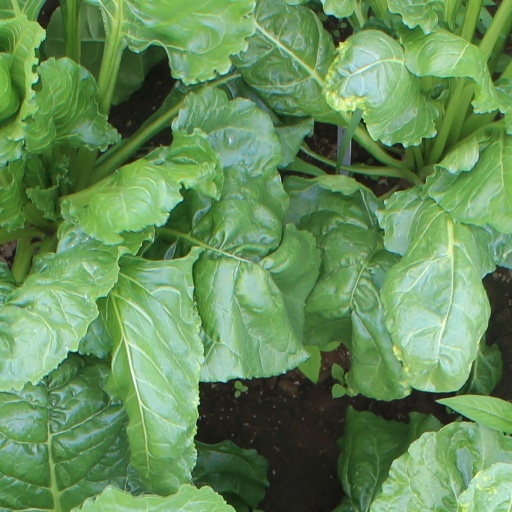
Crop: sugar beet